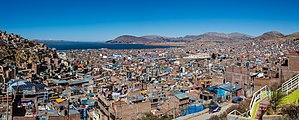
Puno est une ville du sud-est du Pérou, située sur les rives du lac Titicaca. Son port est l'un des principaux du lac Titicaca. Elle est la capitale de la région de Puno et de la province de Puno. Sa population est de 100 168 habitants.